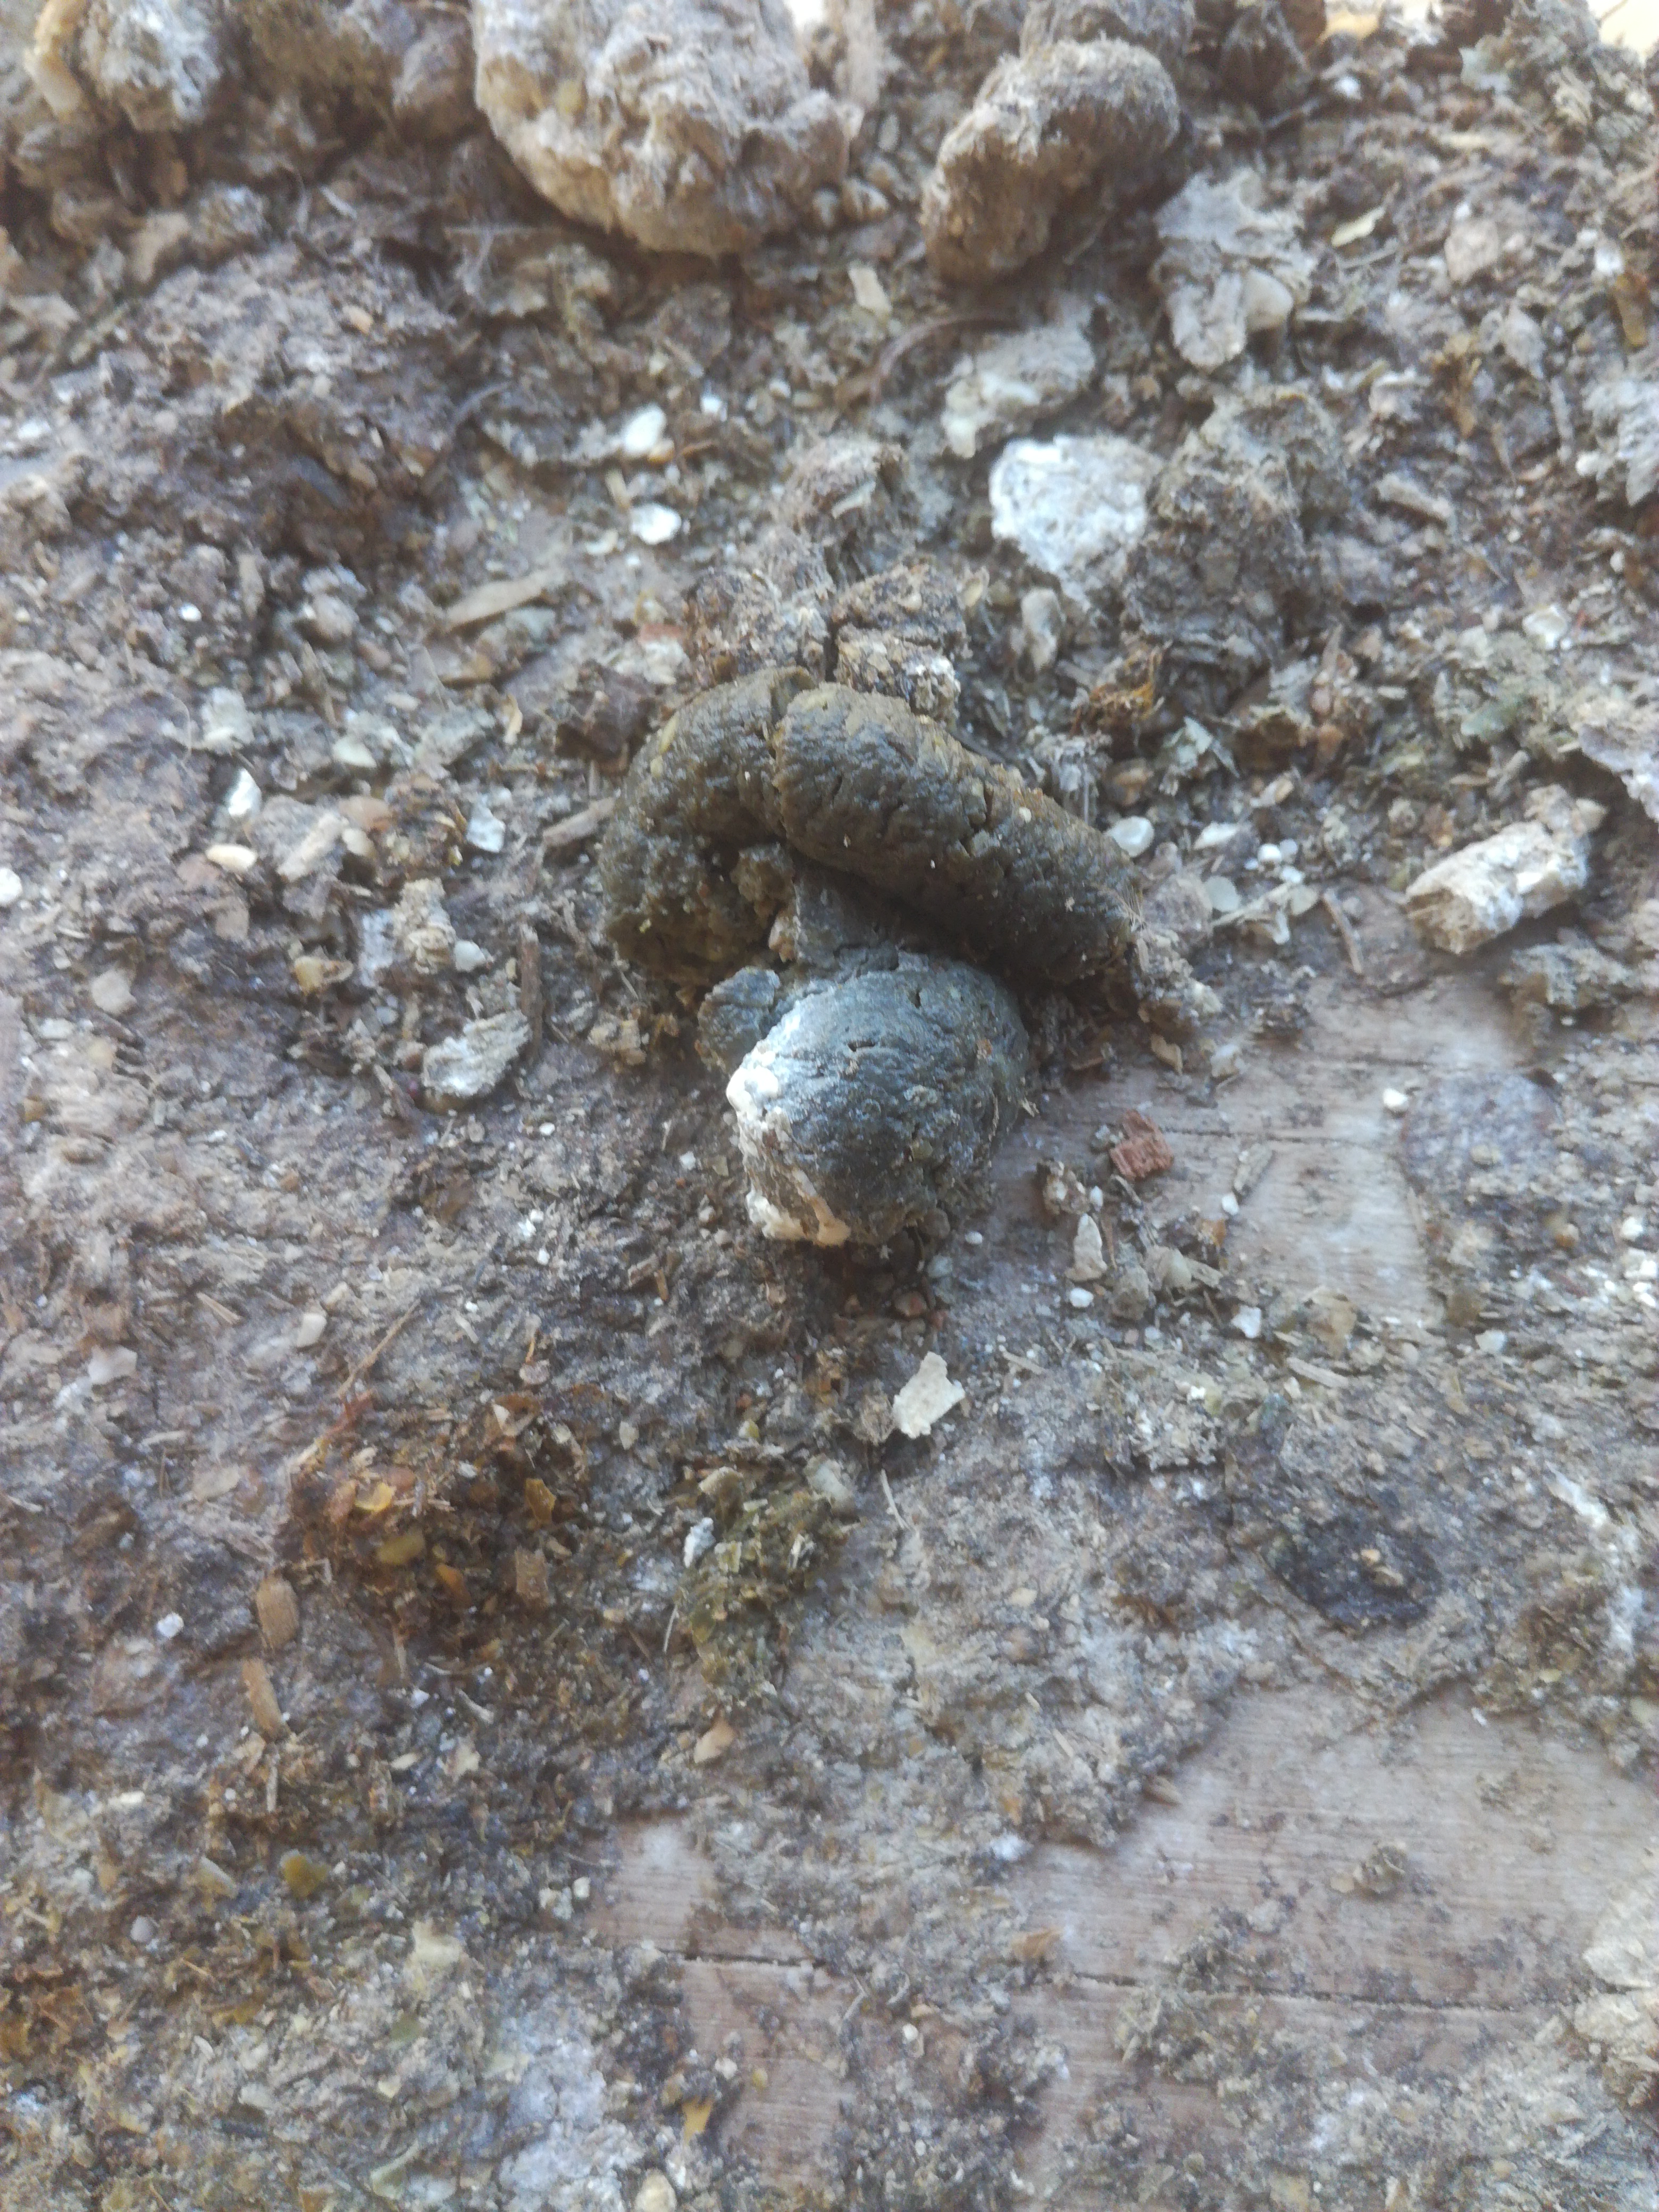
PCR-confirmed diagnosis: Healthy